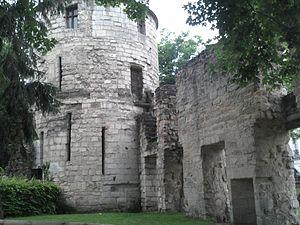
Tour occidentale, dite Rabelais, de l'abbaye de Saint Maur des Fossés, côté nord-est, et reste d'un rempart. Fortification faite vers 1358. Photo prise le 16 juin 2012.
L'abbaye de Saint-Maur initialement appelée abbaye des Fossés est une ancienne abbaye aujourd'hui disparue, à Saint-Maur-des-Fossés. Les vestiges et le domaine de l'abbaye ont été transformés en un parc d'agrément nommé Parc de l'abbaye.
Cet article recense les sites protégés dans le Val-de-Marne, en France.